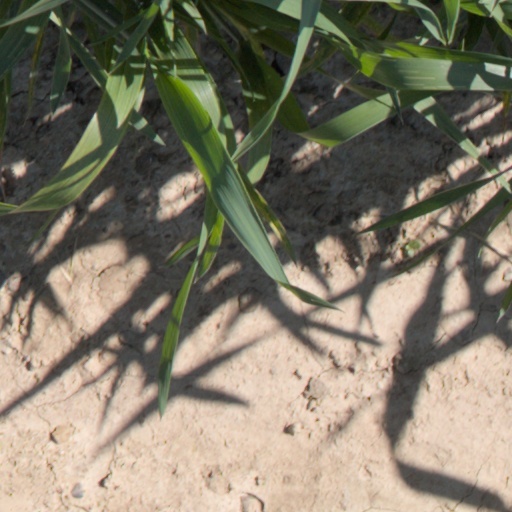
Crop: wheat